Michael's Virgin Land Nature Reserve

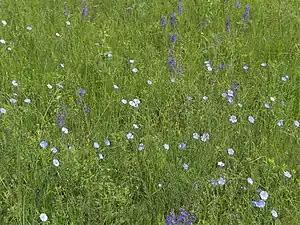
Onion grass and wildflowers in Michael's Reserve

The climate of the reserve is "Humid continental climate, warm summer" (Köppen climate classification (Dfb)). This climate is characterized by large seasonal temperature differentials and a warm summer (at least four months averaging over , but no month averaging over .